Alan Jackson

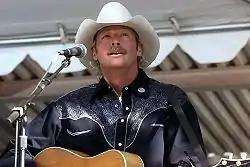
Jackson performing in 2002

Due to a shift in the sound of country music towards a more pop sound in the 1990s and 2000s, he and George Strait criticized the state of country music in the song "Murder on Music Row". The song sparked debate in the country music community about whether "traditional" country music was actually dead or not. Despite the fact that the song was not officially released as a single, it became the highest-charting nonseasonal album cut (not available in any retail single configuration or released as a promotional single to radio during a chart run) to appear on Hot Country Singles & Tracks in the Broadcast Data Systems era, beating the record previously held by Garth Brooks' "Belleau Wood." The duo were invited to open the 2000 Academy of Country Music Awards (ACMAs) with a performance of the tune. "Rolling Stone" commented on Jackson's style remarking, "If Garth and Shania have raised the bar for country concerts with Kiss-style production and endless costume changes, then Alan Jackson is doing his best to return the bar to a more human level." After the September 11, 2001 attacks, Jackson released "Where Were You (When the World Stopped Turning)" as a tribute to those killed in the 9/11 terrorist attacks. The country/soft rock song became a hit single and briefly propelled him into the mainstream spotlight; Jackson had debuted the song at the 2001 CMA Awards and his performance was generally considered the highlight of the show. Jackson's website crashed the next day from server requests. The song came to Jackson suddenly, and had not been scheduled for any official release, but the live performance began receiving radio airplay and was soon released as a single. It was included on his 2002 album "Drive", both the live version from his CMA performance, and a radio version.